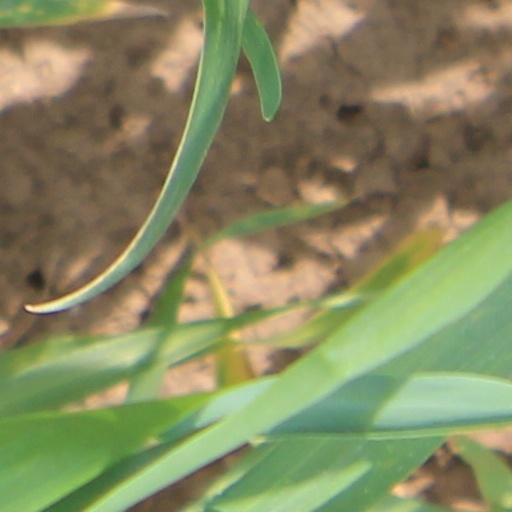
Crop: wheat